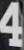
Number: 4